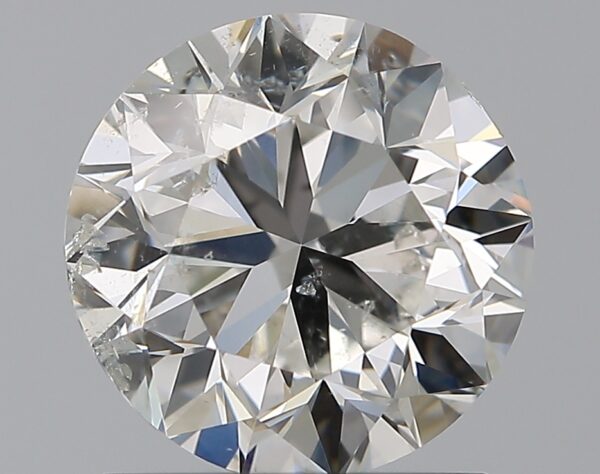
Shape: round
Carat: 1.5
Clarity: SI2
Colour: G
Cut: VG
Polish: EX
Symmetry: GD
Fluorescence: N
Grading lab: GIA
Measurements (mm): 7 x 7.13 x 4.57